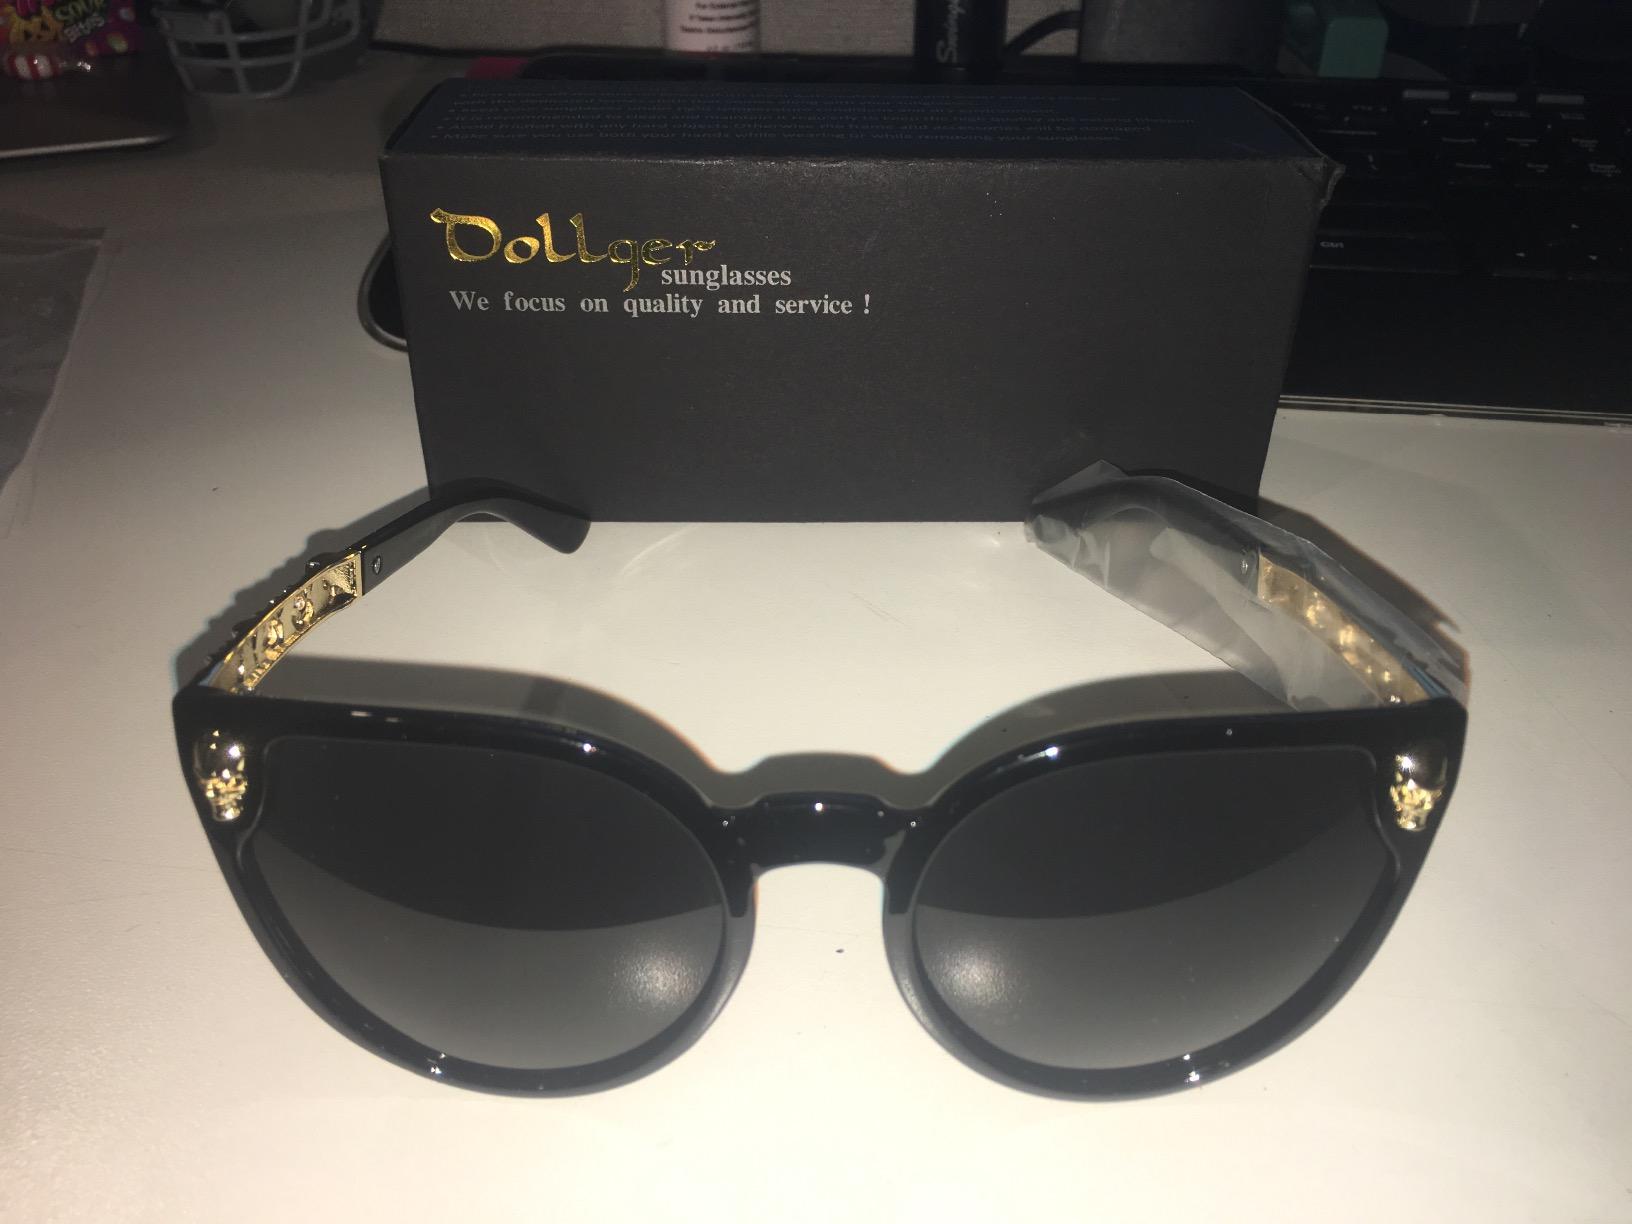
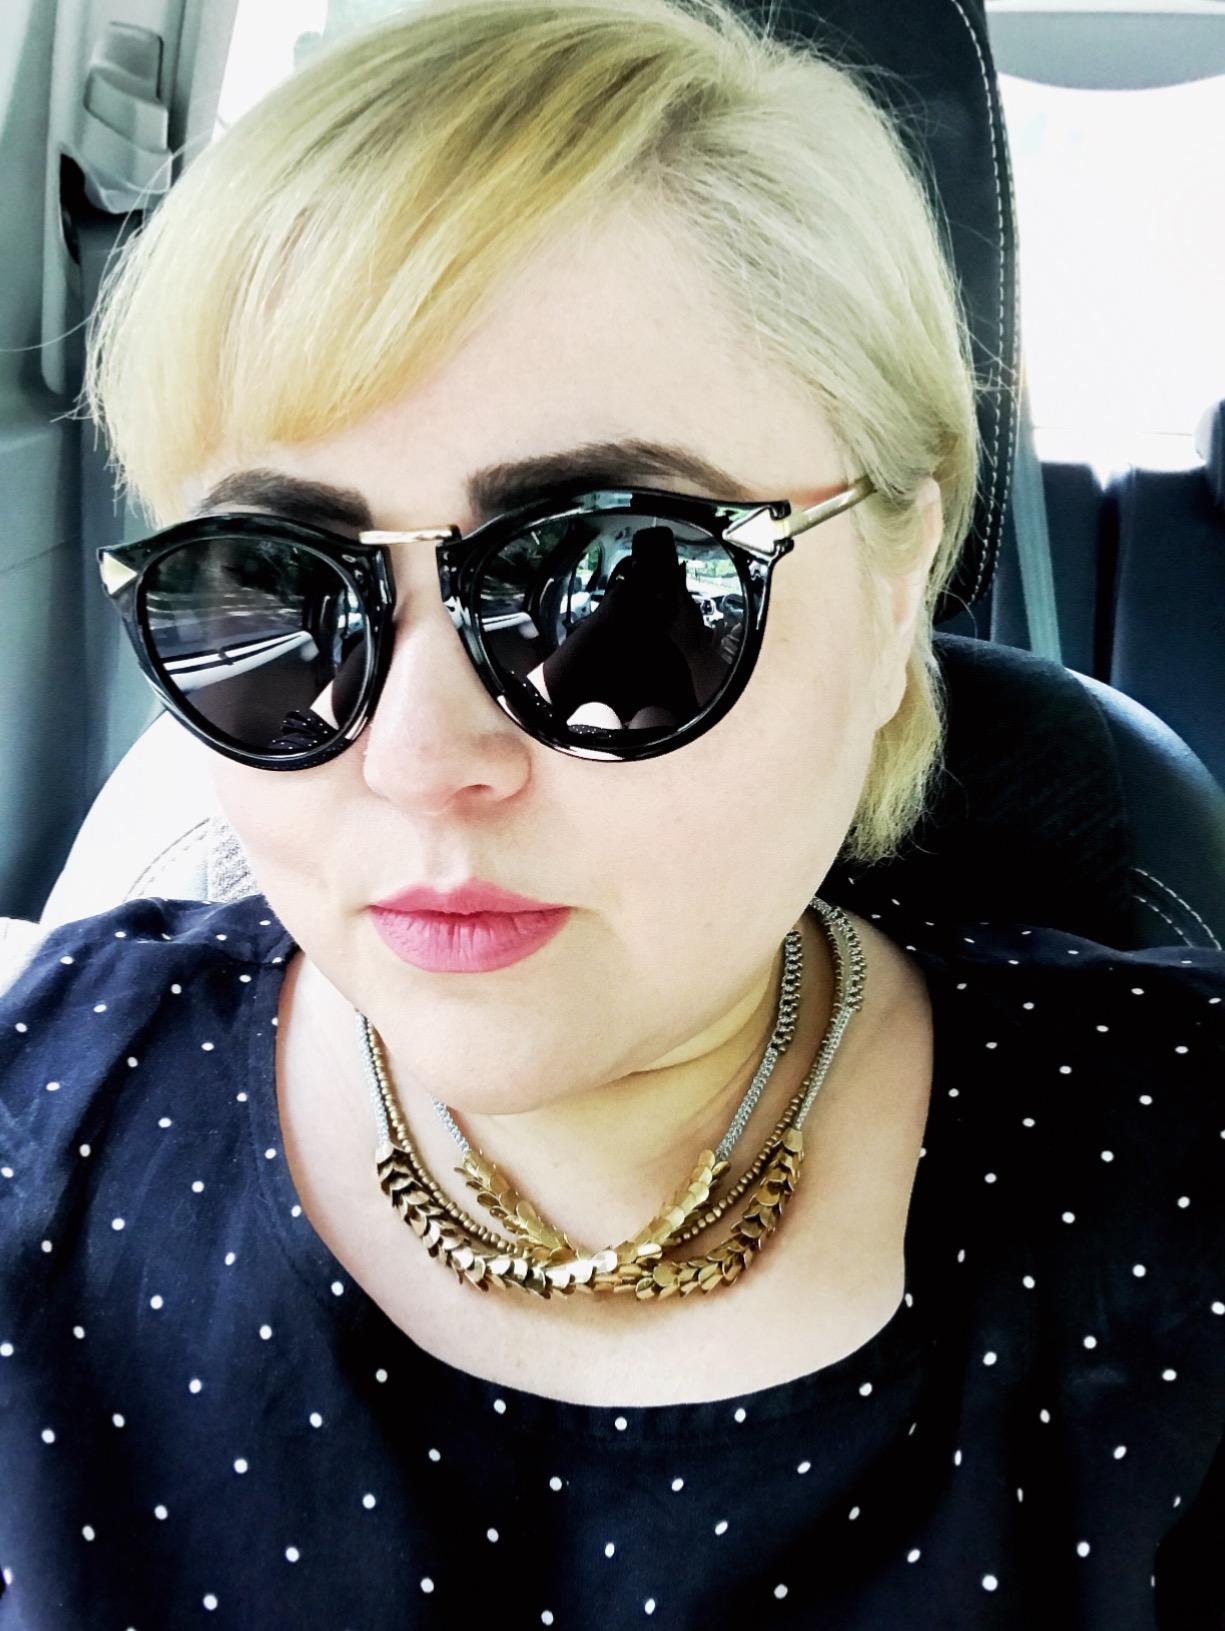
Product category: accessories_sunglasses
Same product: no